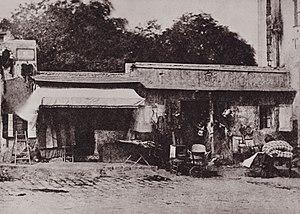
La rue du Rocher est une voie du 8ᵉ arrondissement de Paris.